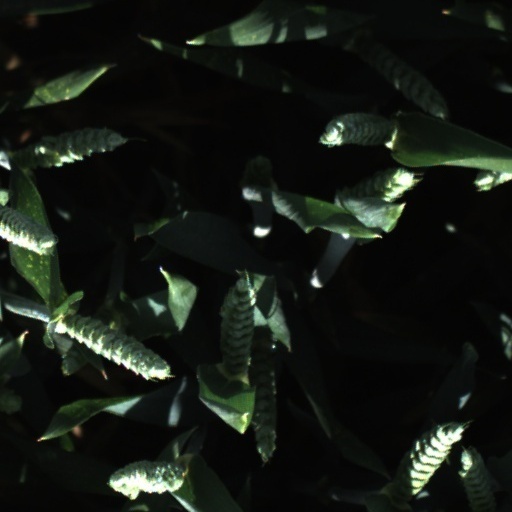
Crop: wheat